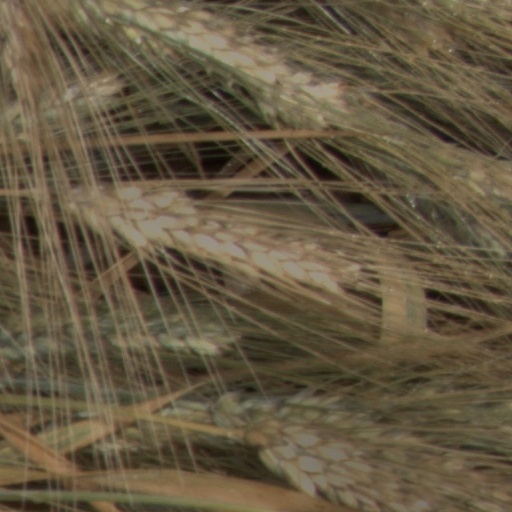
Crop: wheat